Phrurolithus festivus

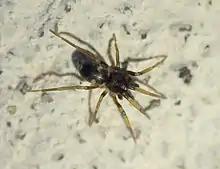
Male

In this species, the opisthosoma (abdomen) appears angled and about the same width anteriorly (front) as posteriorly (back).